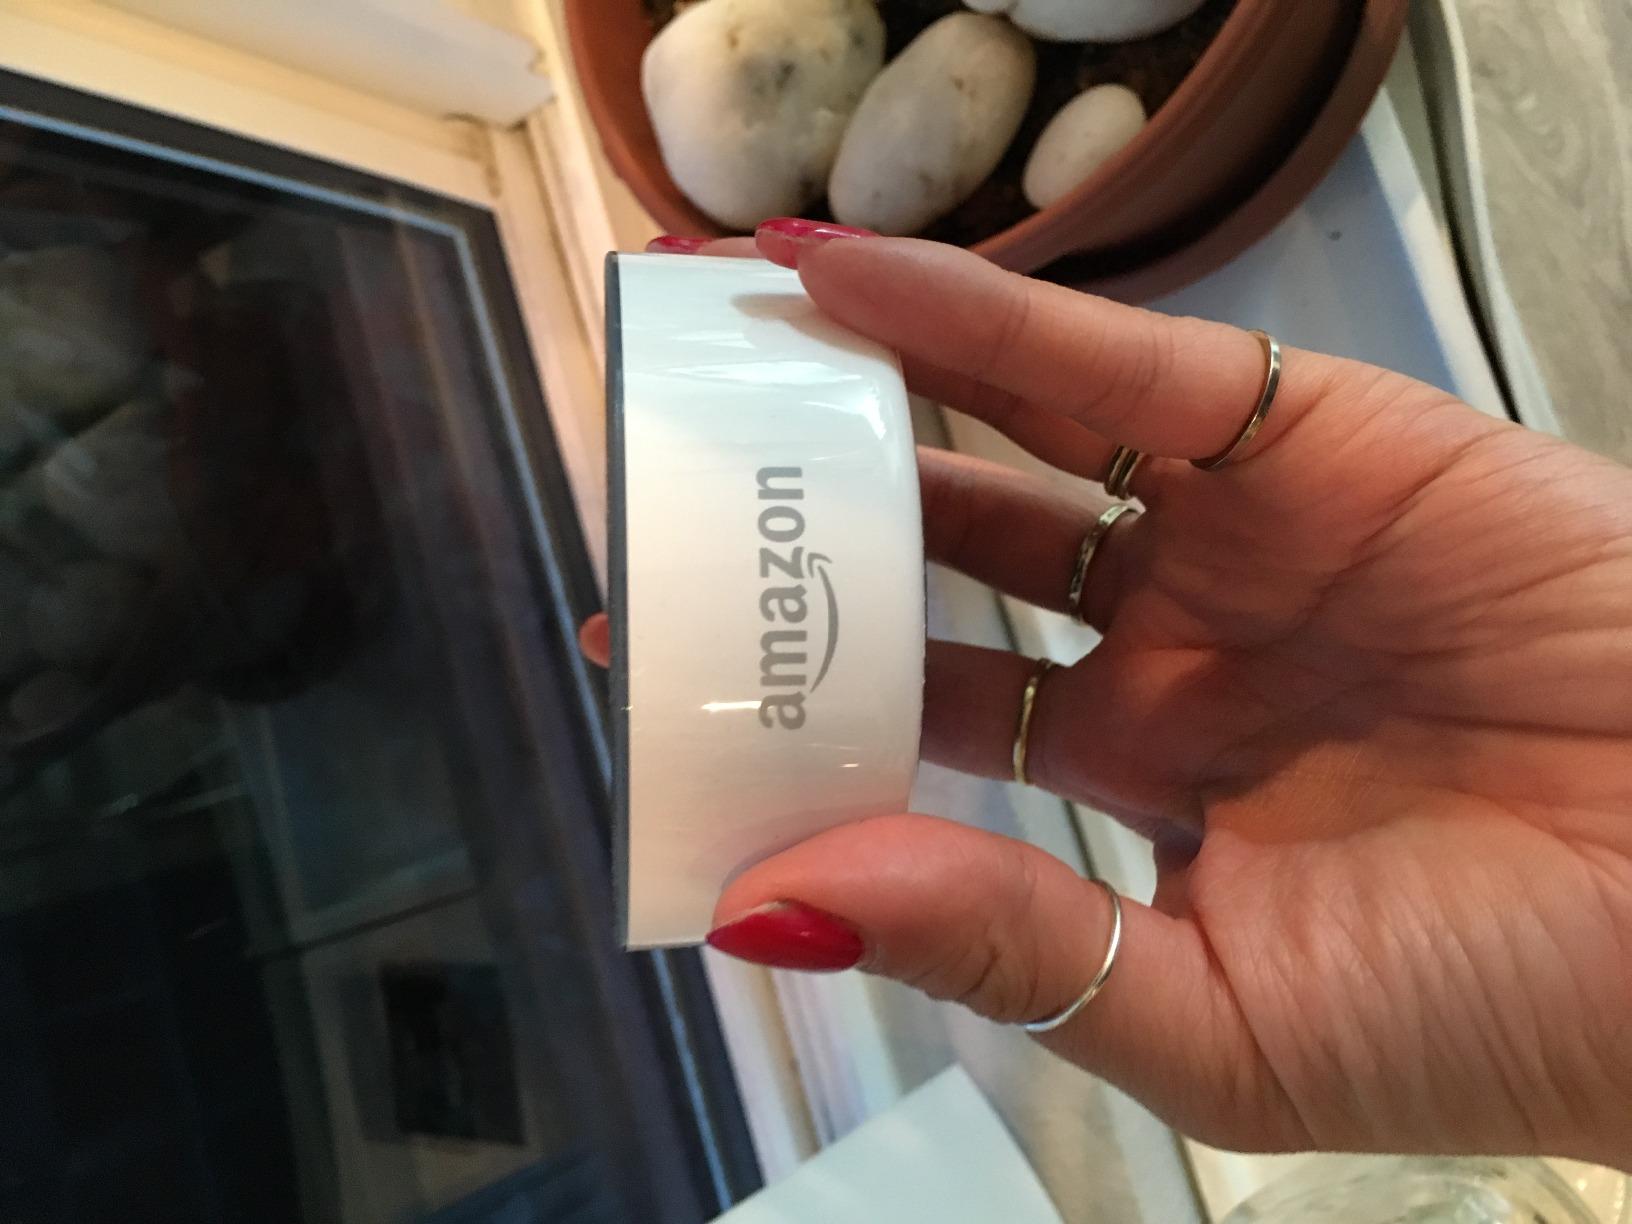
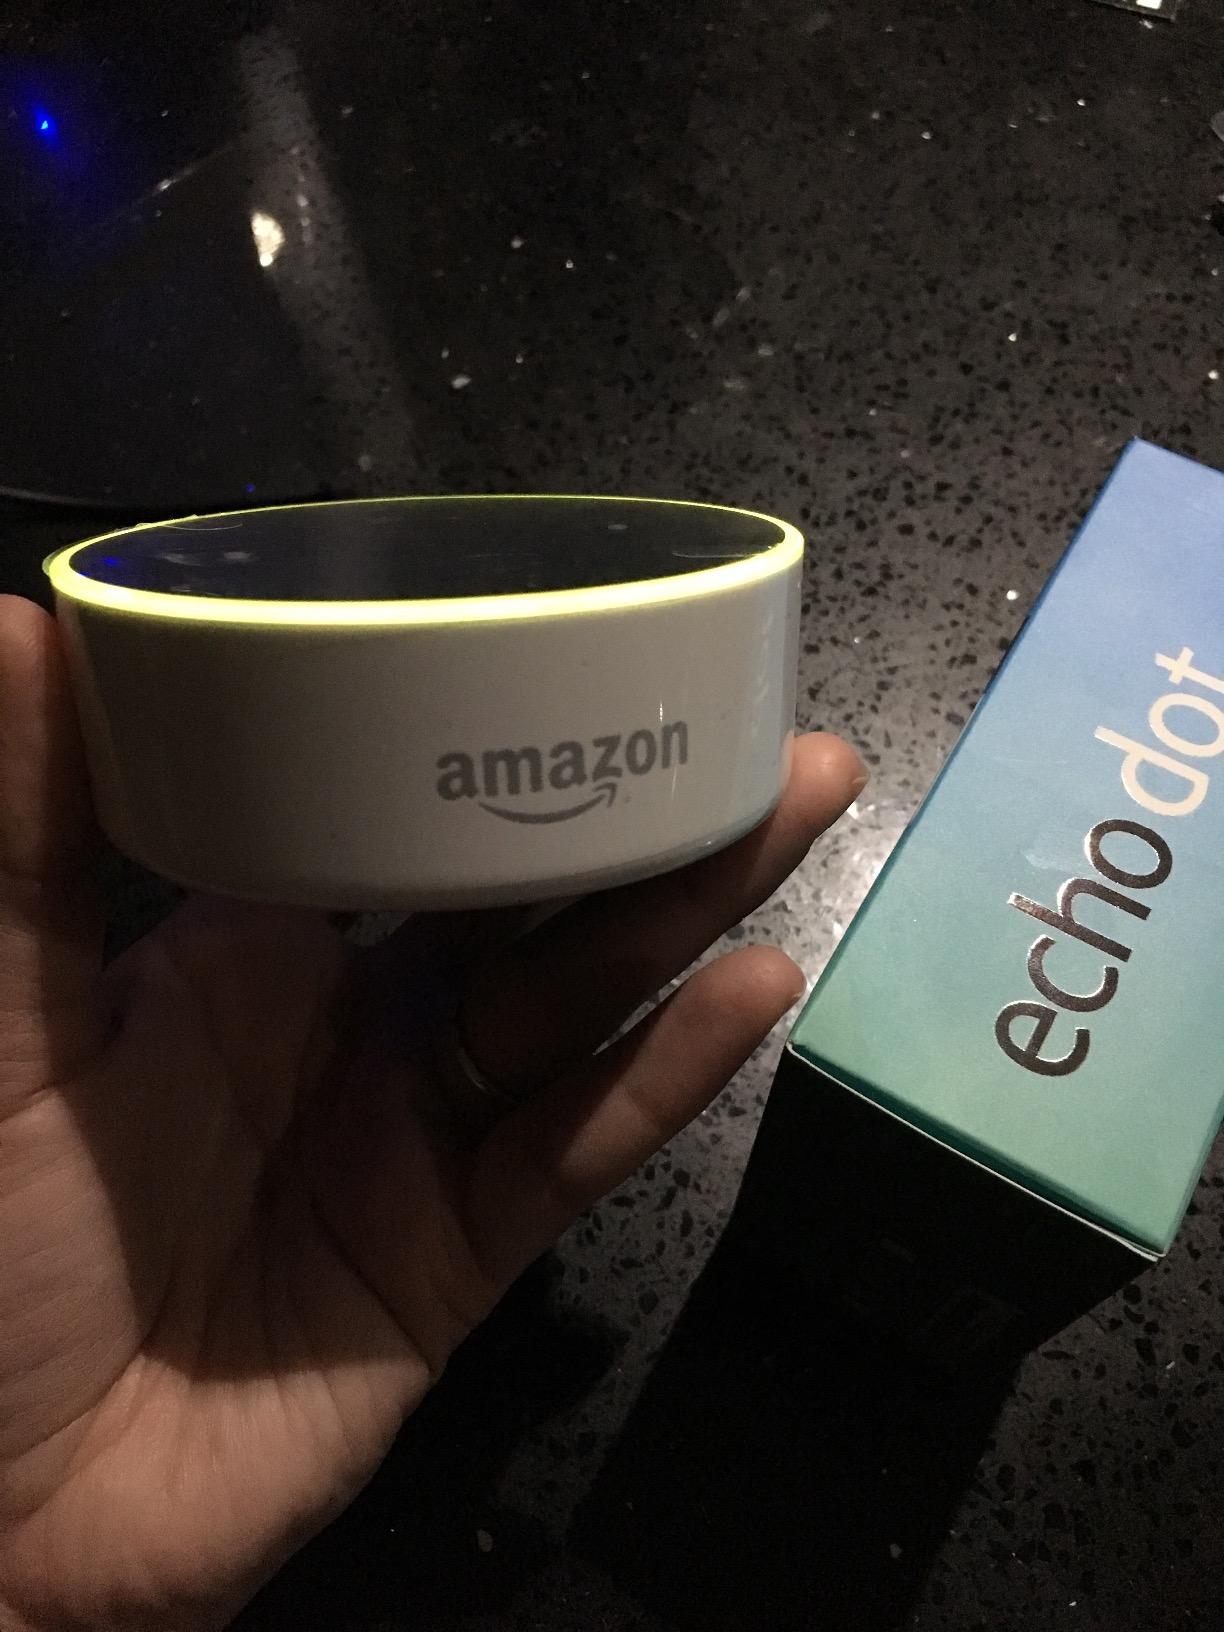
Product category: speaker
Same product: yes